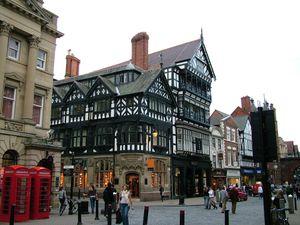
Chester est une ville britannique située dans le Cheshire en Angleterre, proche de la frontière avec le pays de Galles. Sa population est estimée à 80 121 habitants en 2001. Traversée par le fleuve Dee, elle a le statut de cité. La ville héberge le club football de Chester City.